RAF Rivenhall

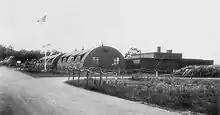
Rivenhall airfield headquarters site, 1944.

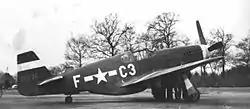
North American P-51B-5 Mustang, Serial 43-6830 of the 382d Fighter Squadron.

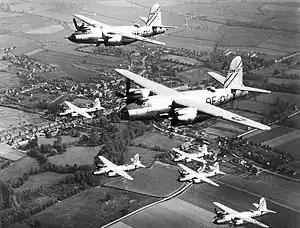
Formation of Martin B-26Bs of the 397th Bomb Group. Closest two aircraft are B-26B-55-MA S/N 42-96137 (9F-Y) and 42-96191 (9F-N) "Milk Run Special" of the 597th BS, 397th BG, 9th AF. The other B-26's are from the 598th Bomb Squadron. 42-96137 was shot down on 13 May 1944. 42-96191 was shot down on 24 June 1944. Photo taken before D-Day, as the Marauders are not painted with invasion stripes

Royal Air Force Rivenhall or more simply RAF Rivenhall is a former Royal Air Force station located in Essex, England. The airfield is located approximately south-southeast of Braintree, Essex, England.